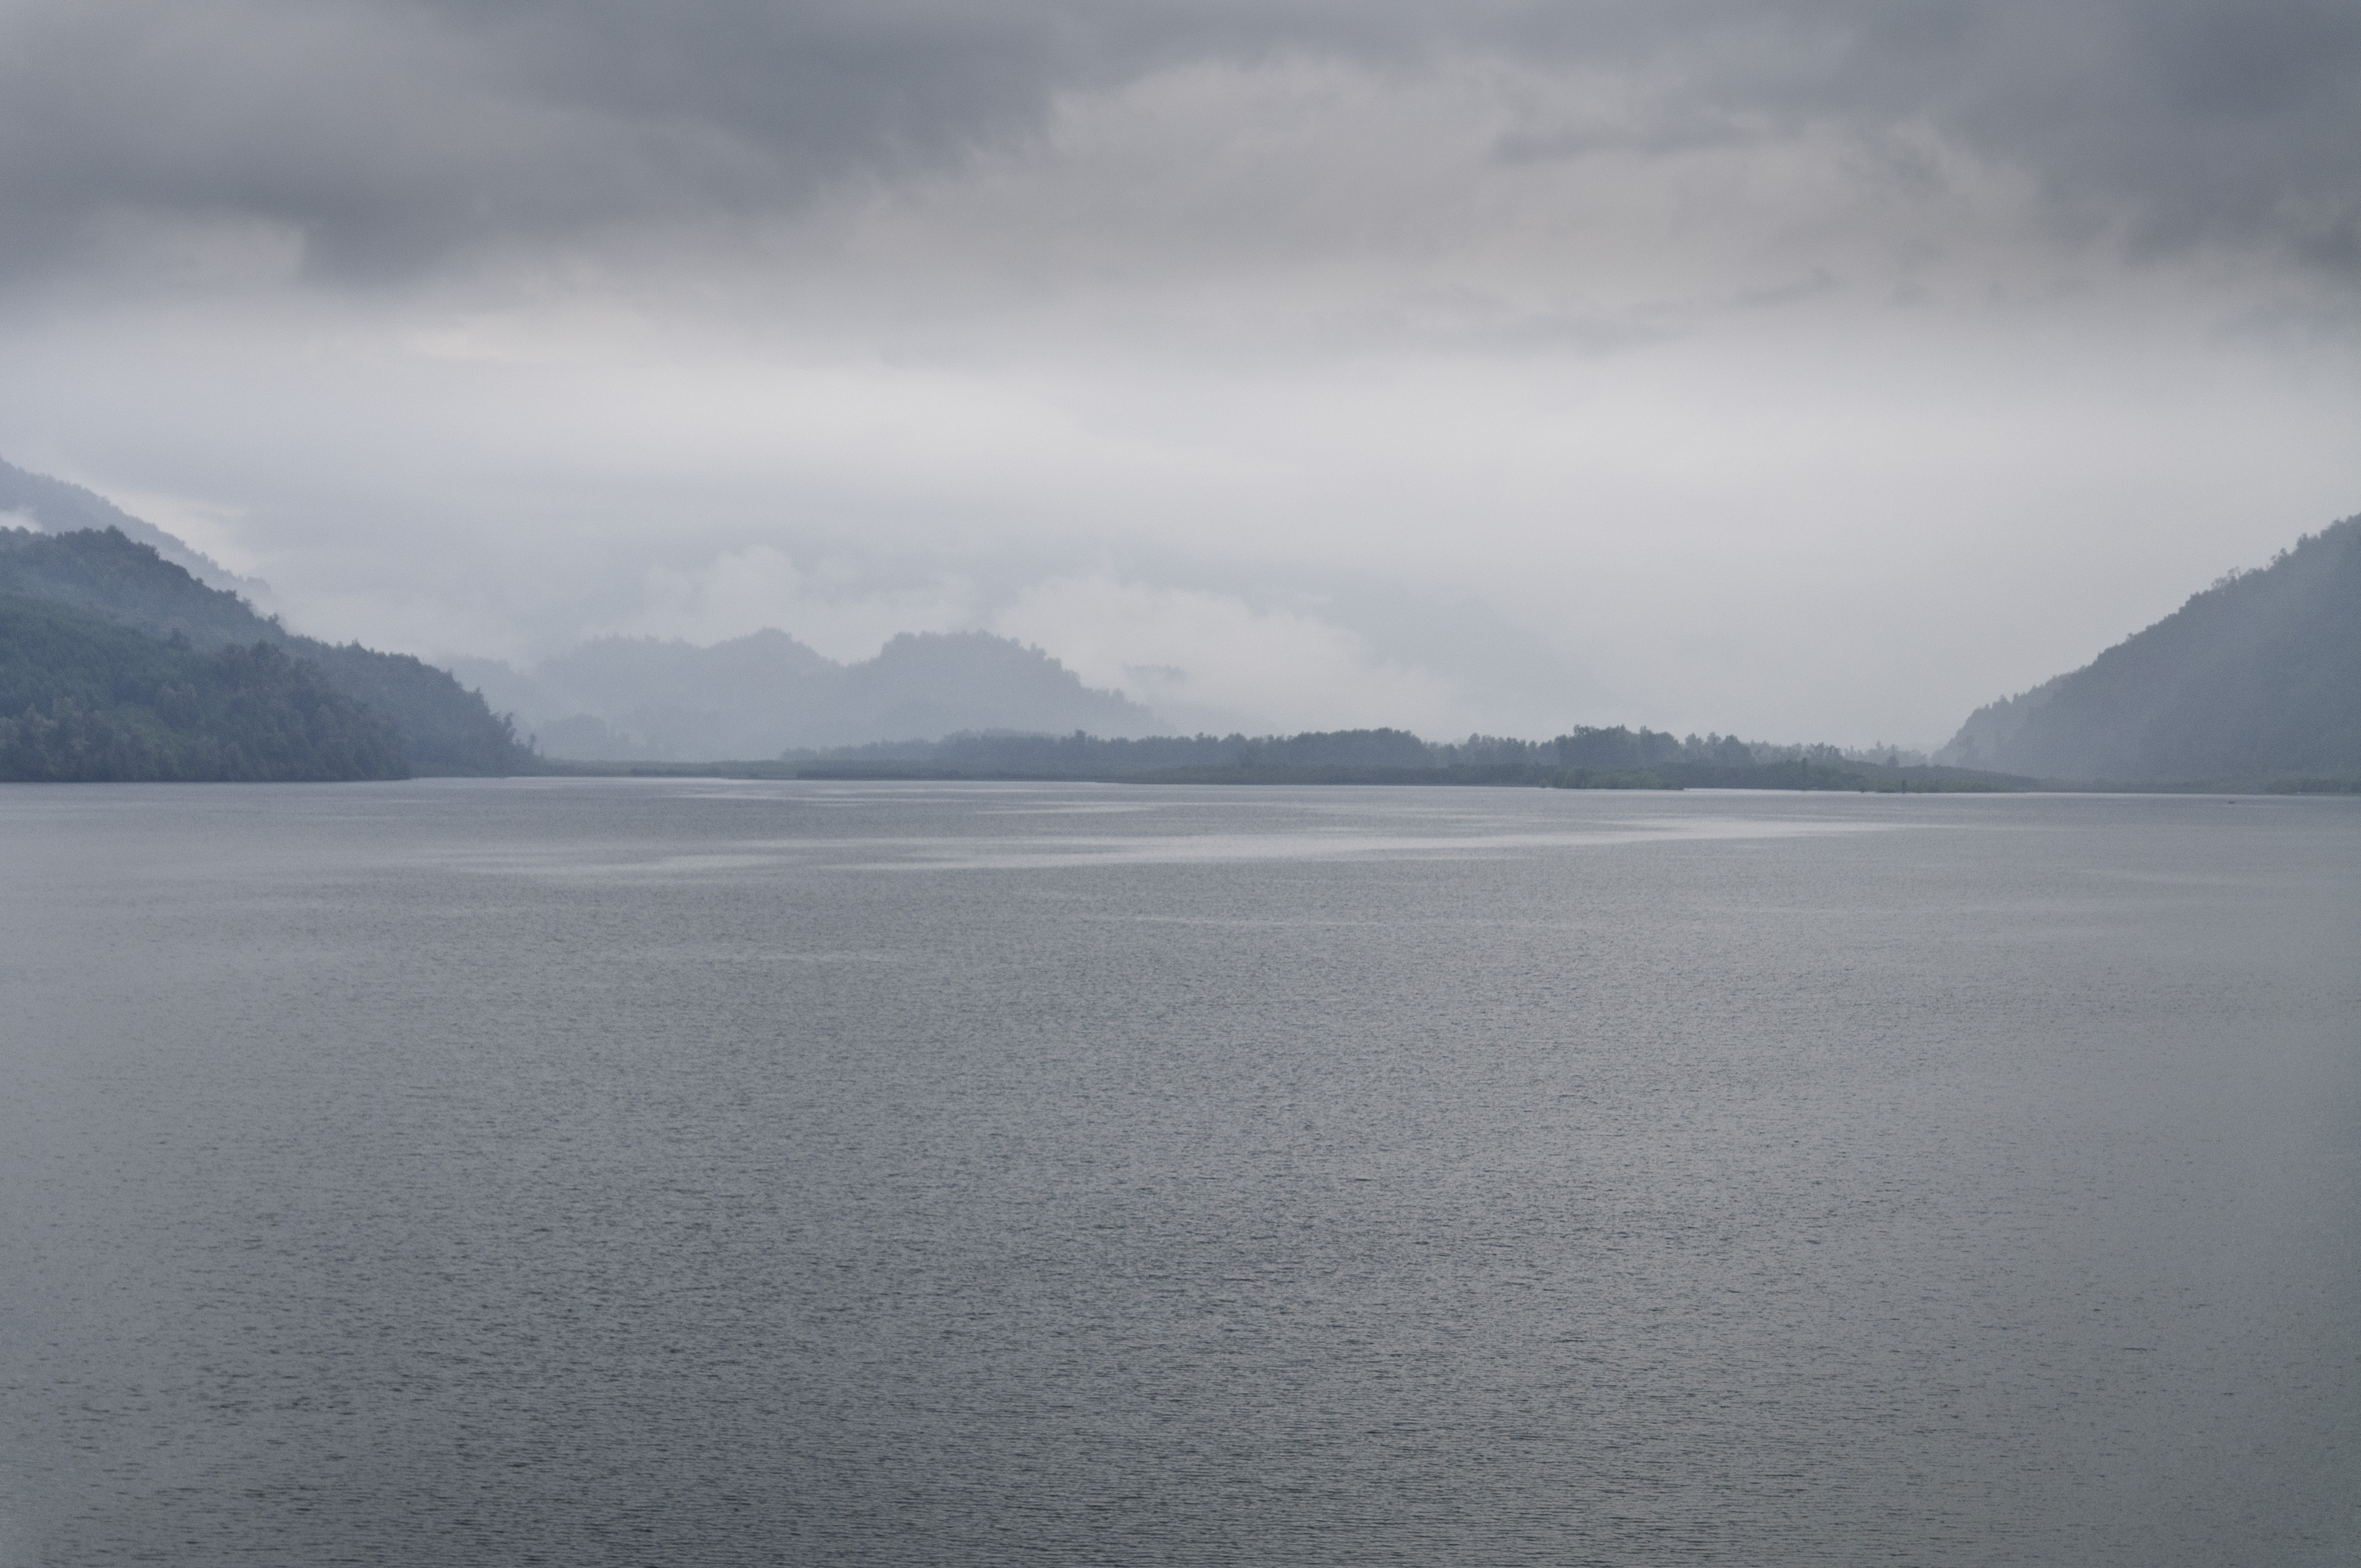
sea, coast, ocean, horizon, mountain, cloud, mist, morning, lake, reflection, bay, fjord, reservoir, nikon, arctic, chile, body of water, loch, d300, landform, arctic ocean, atmospheric phenomenon, glacial landform